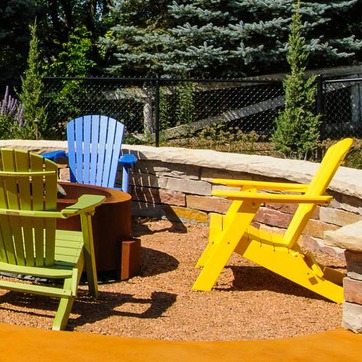
Material: stone